Joseph M. Gazzam

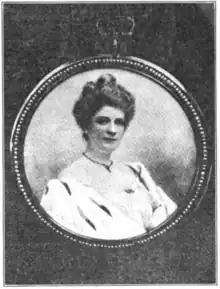
Nellie Andrews Gazzam

Joseph Gazzam was married to Nellie Mae Reed Andrews (1868-1957) on September 7, 1893. She was later active in the temperance movement, and a leader in suffrage war relief work. Joseph Gazzam and Nellie Mae Gazzam's children were Joseph M. Gazzam (1895-1960) and Olivia May de Beelen Gazzam (1896-1999).